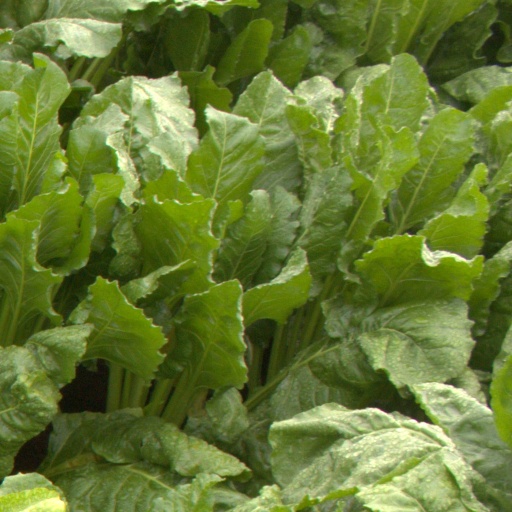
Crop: sugar beet